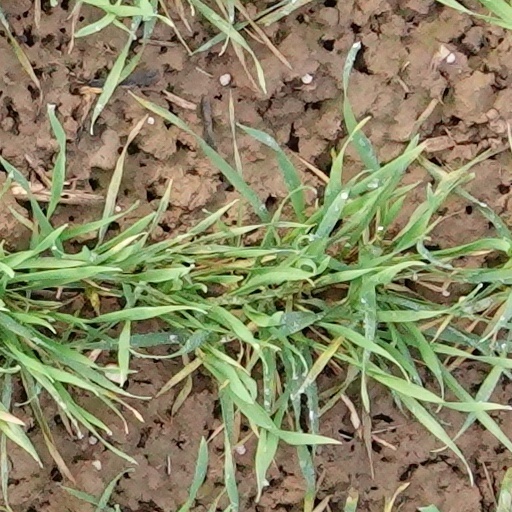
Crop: wheat